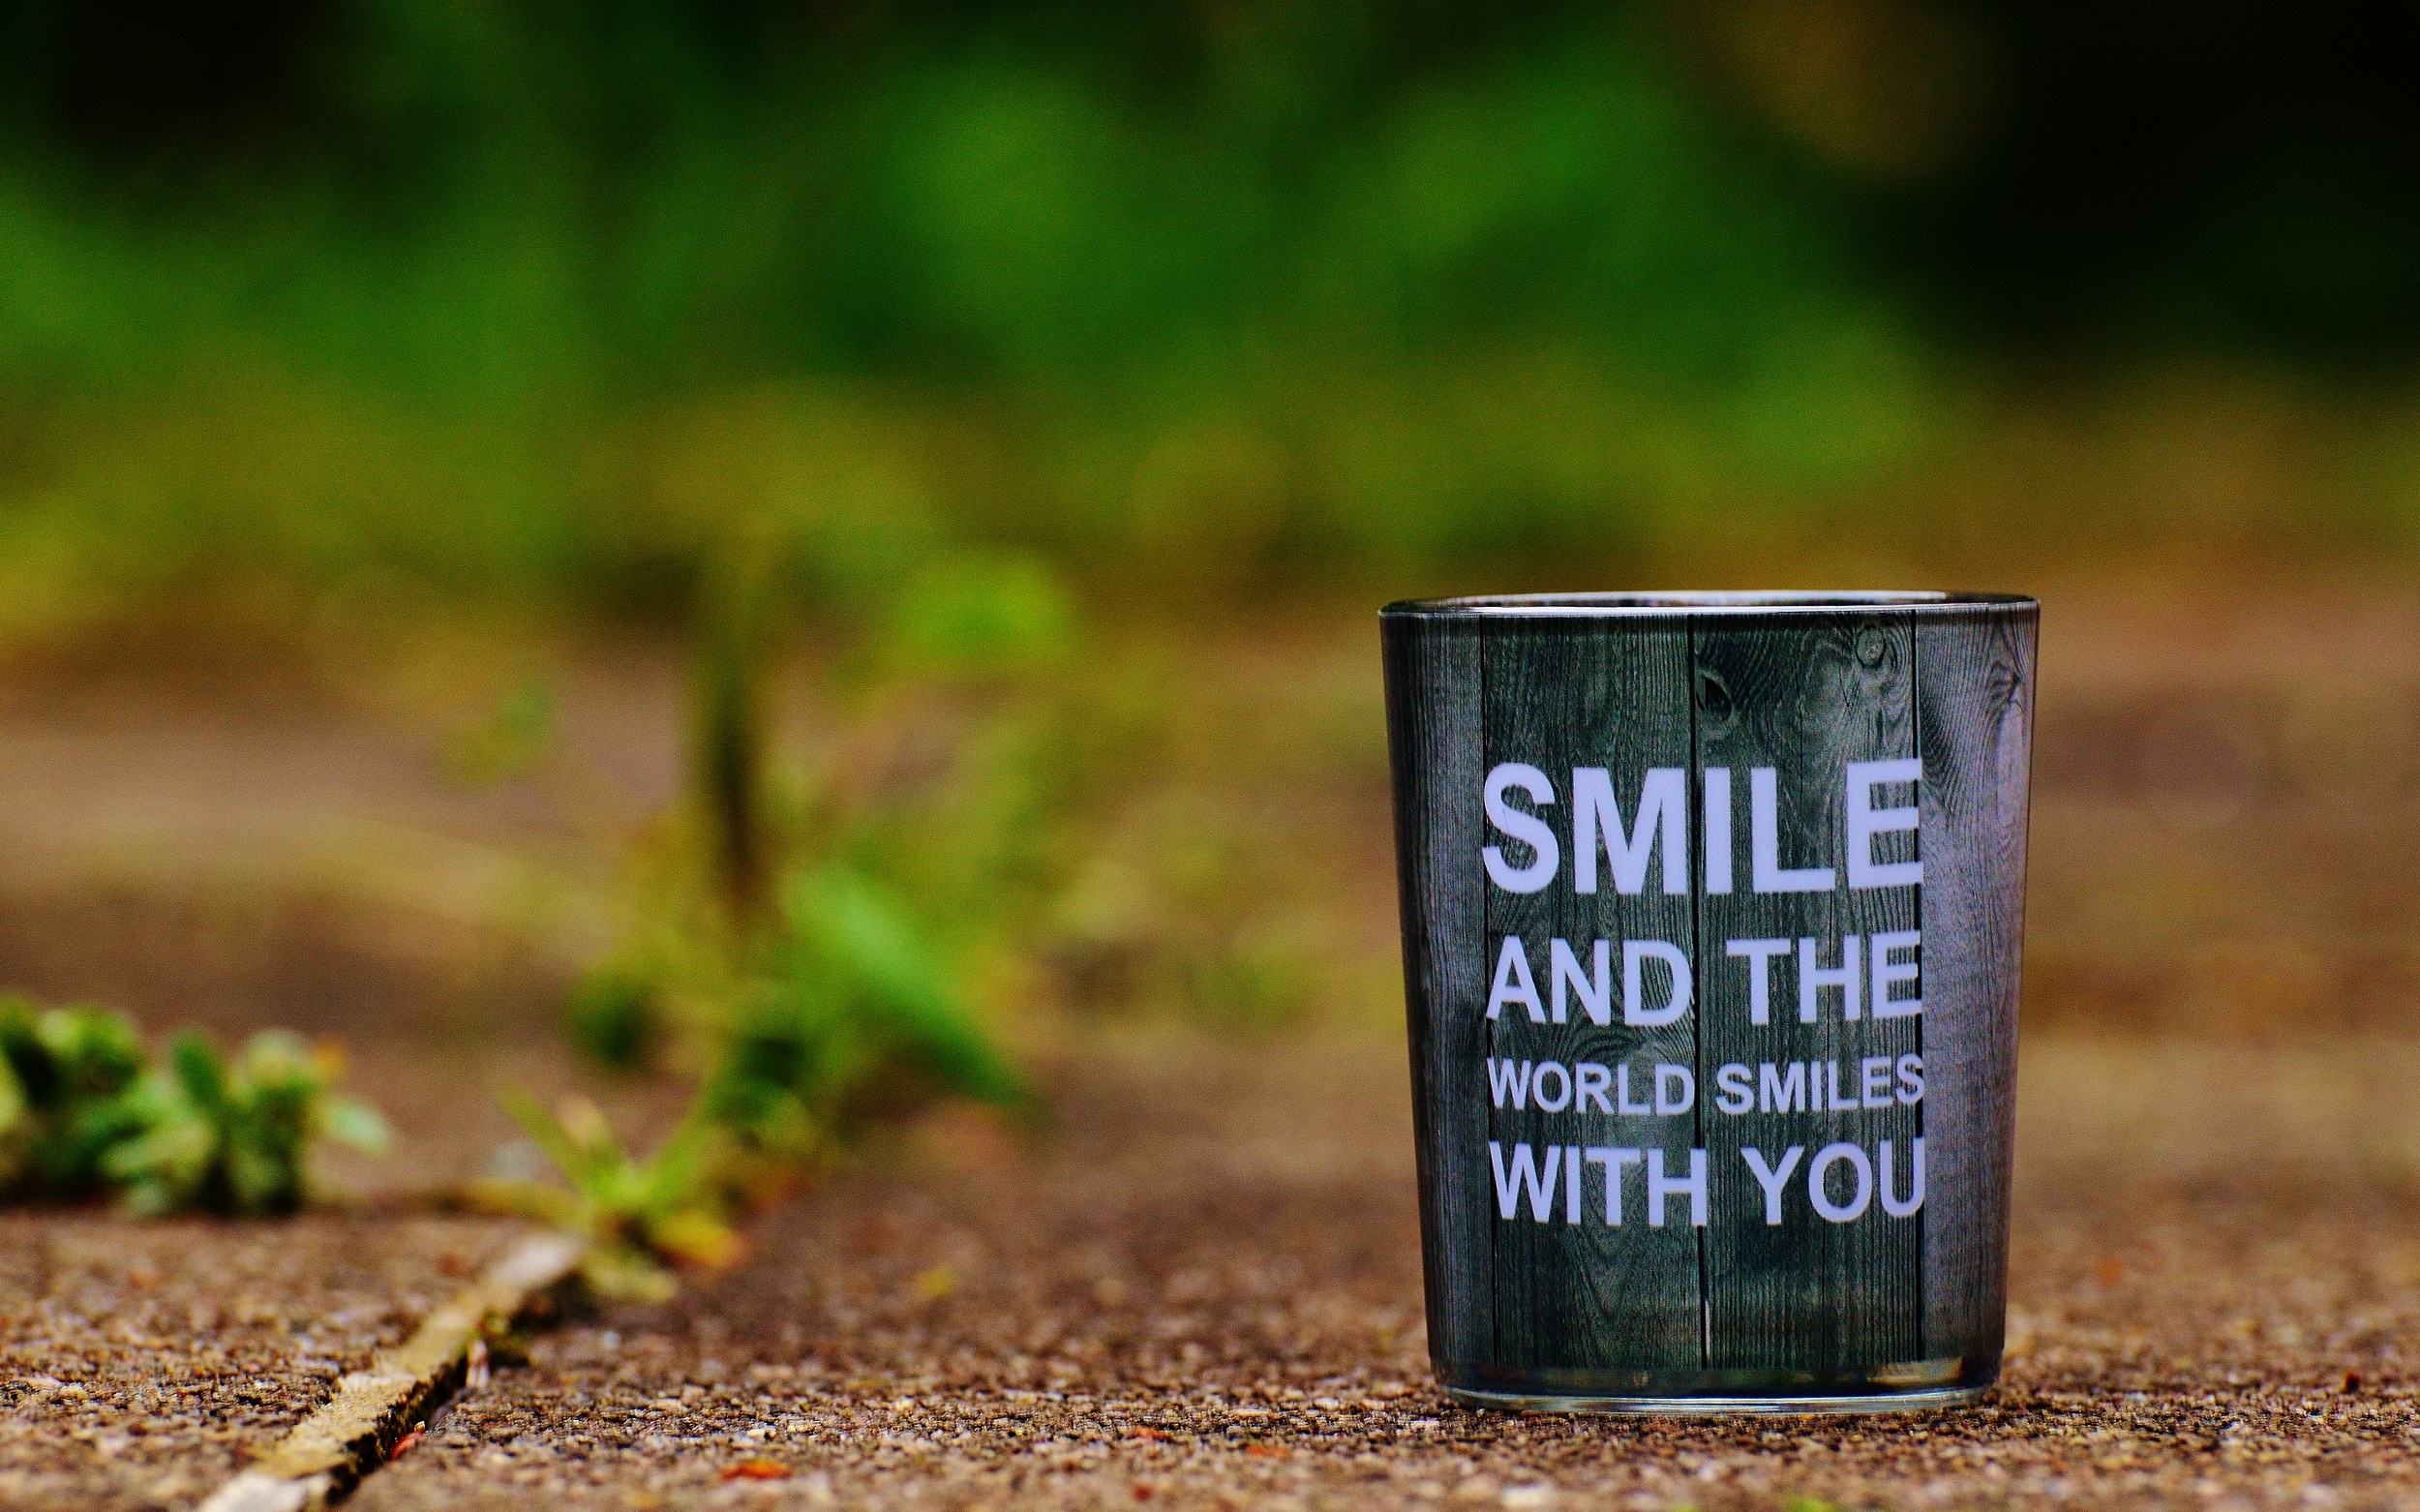
grass, lawn, morning, leaf, green, autumn, soil, drink, smile, laugh, cheerful, happy, joy, luck, emotion, satisfaction, good mood, joy of life